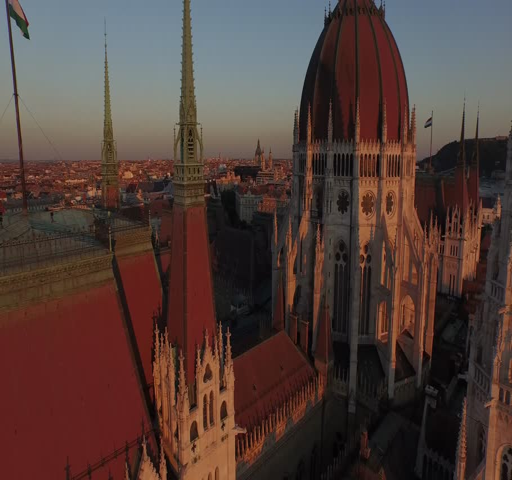
high quality aerial footage in gothic style .